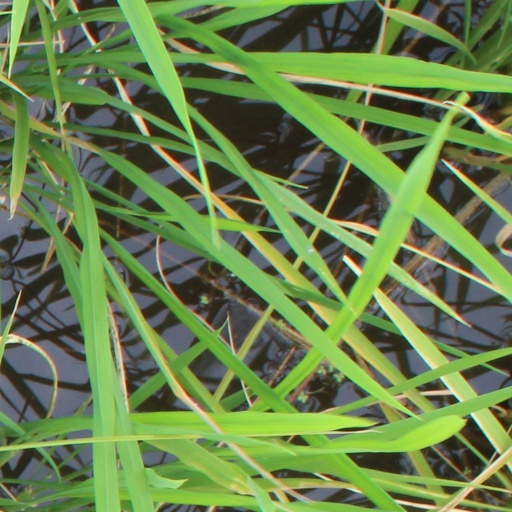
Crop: rice